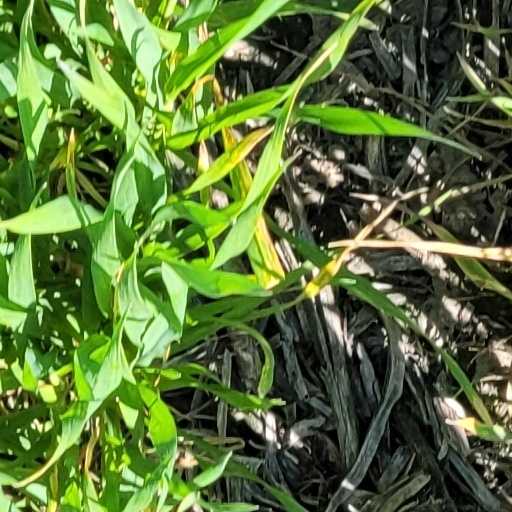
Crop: wheat